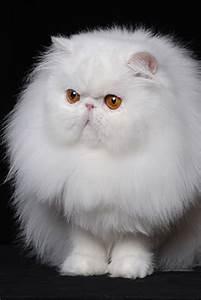
cat